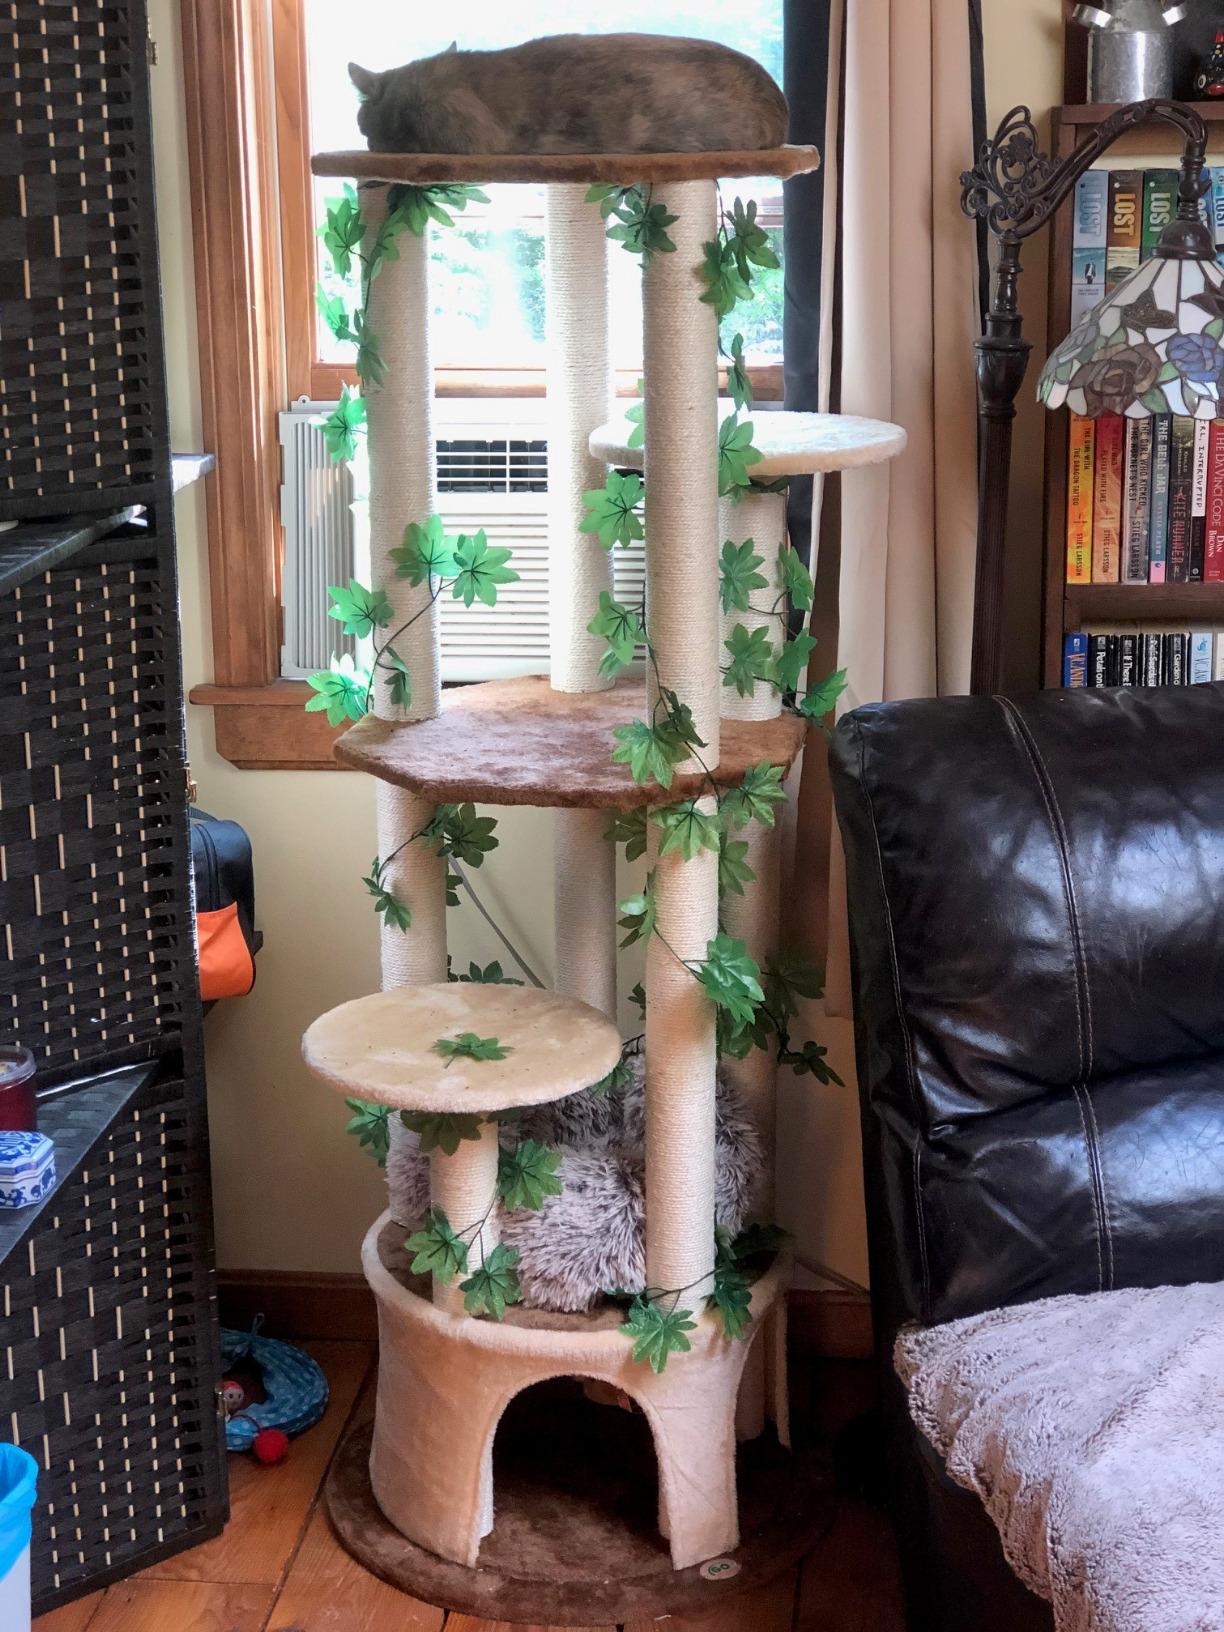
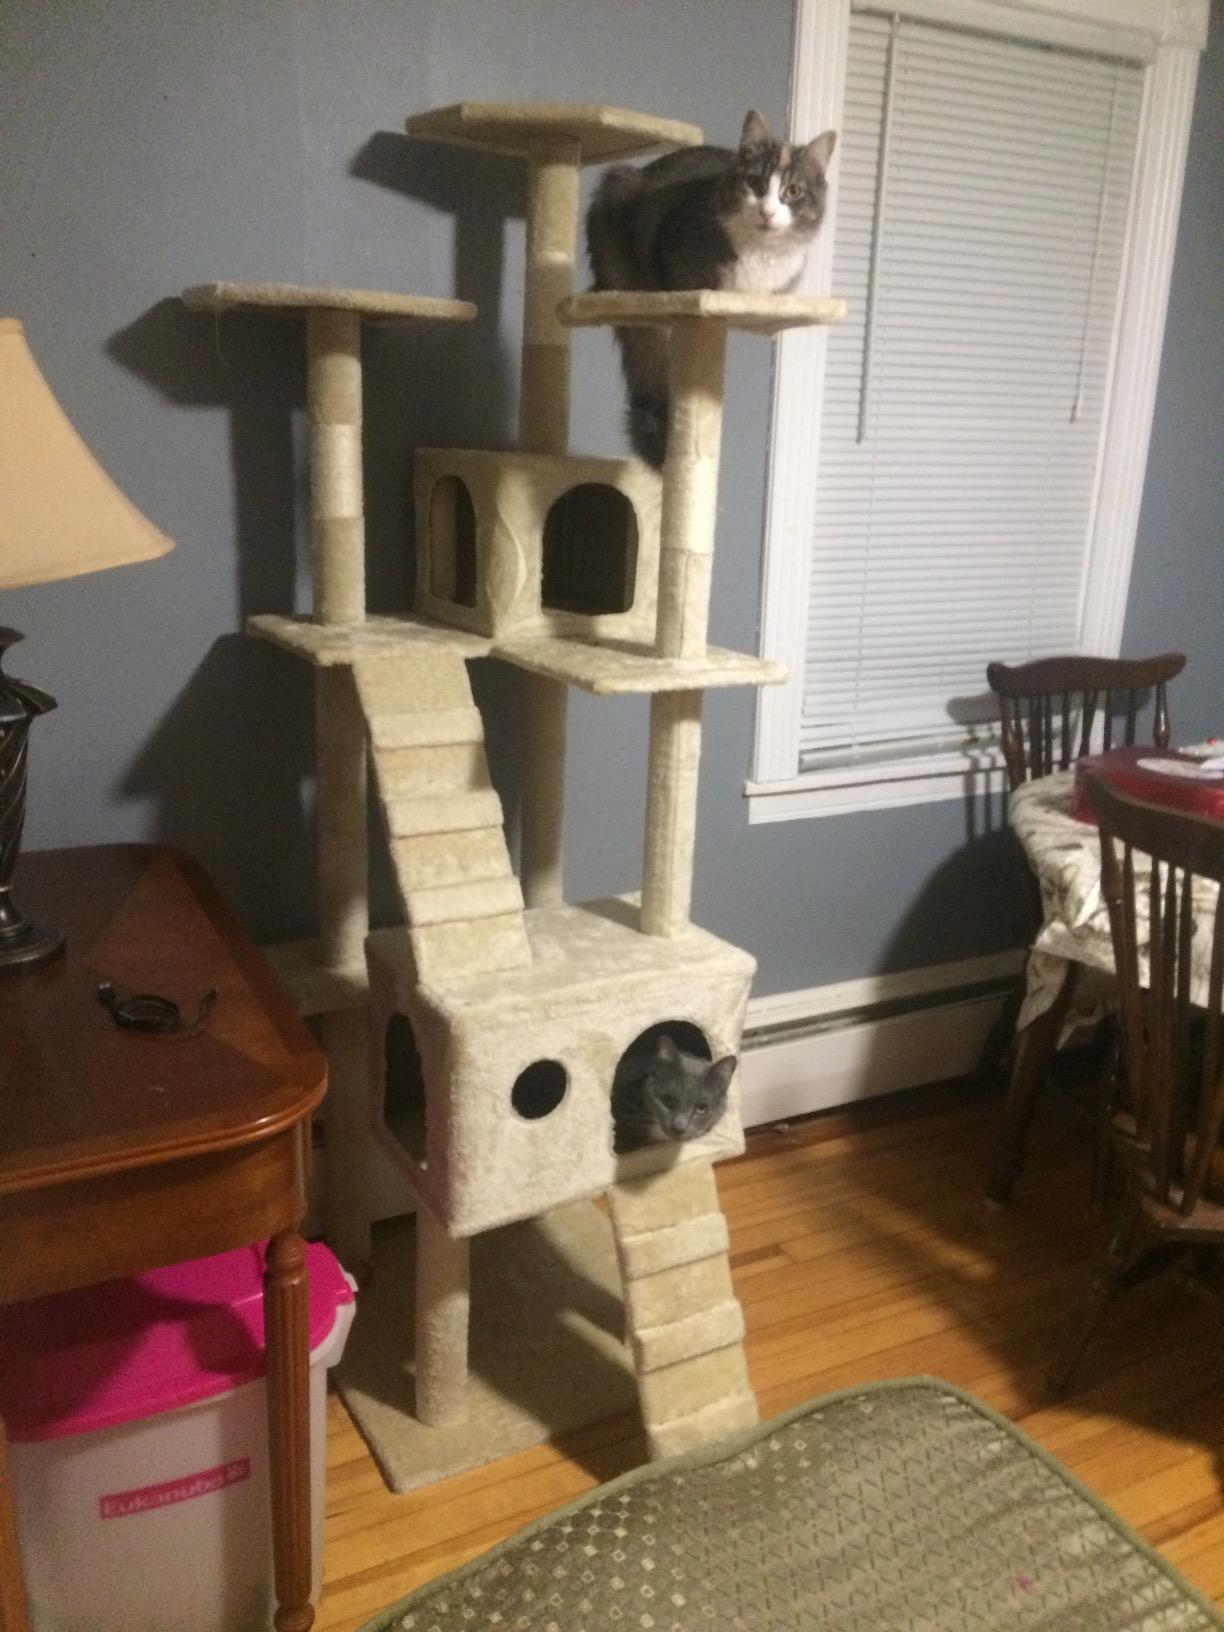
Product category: items_cat tree
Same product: no